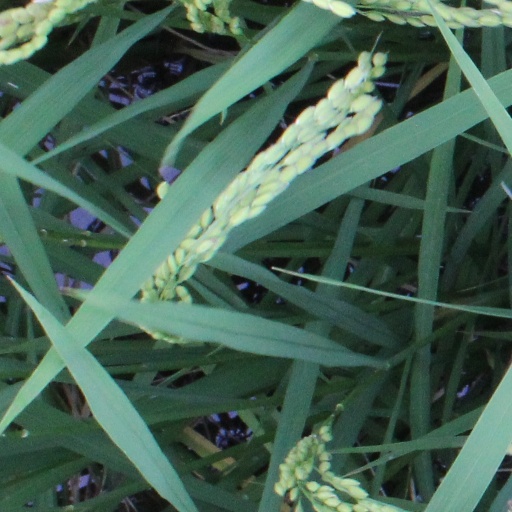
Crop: rice